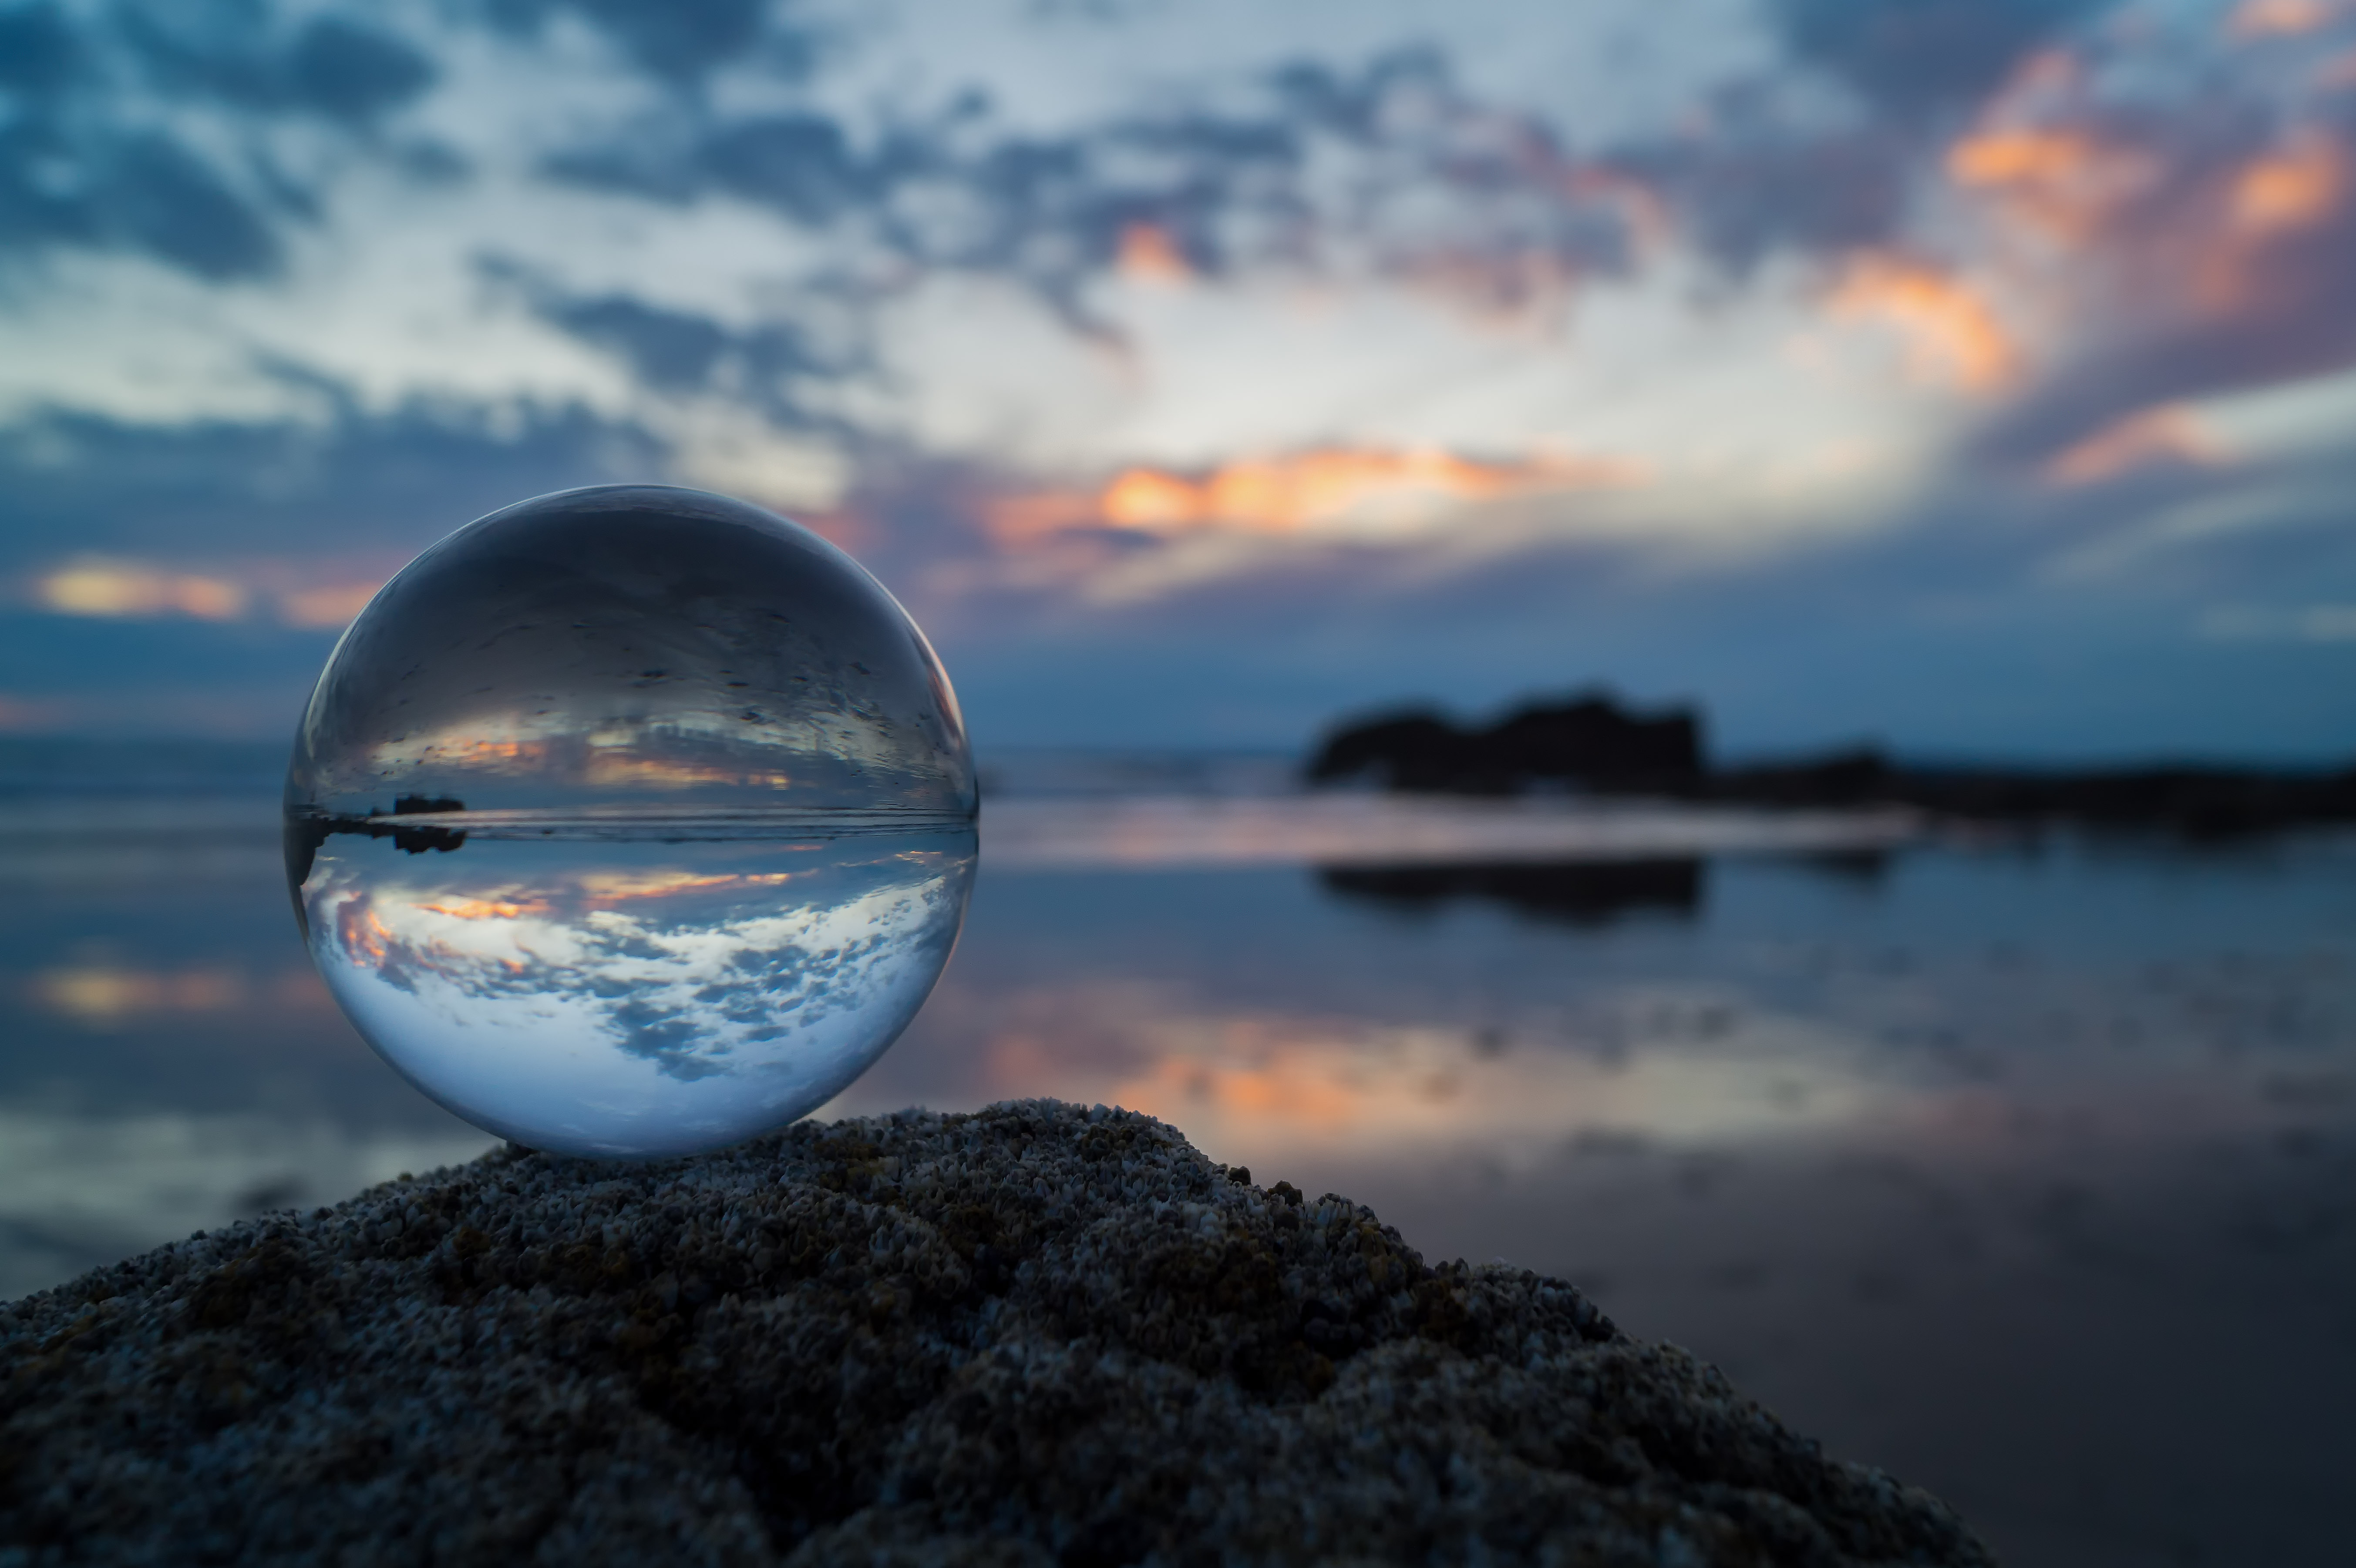
beach, sea, coast, water, nature, rock, ocean, horizon, light, cloud, sky, sunshine, sun, sunrise, sunset, night, sunlight, cloudy, morning, shore, wave, glass, hour, dawn, atmosphere, coastal, summer, seaside, dusk, evening, twilight, orange, golden, reflection, holiday, blue, rocky, reflect, rocks, uk, sunny, wales, haven, clouds, earth, reflecting, ball, reflections, after, planet, crystal, reflects, pembrokeshire, portal, druidston, bbcwalesnature, astronomical object, atmosphere of earth, computer wallpaper